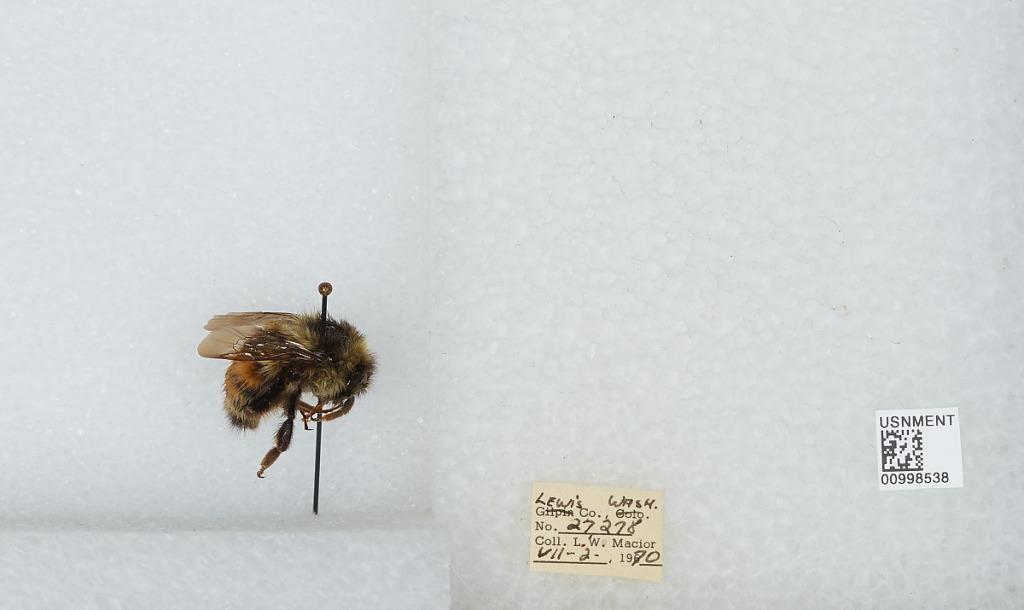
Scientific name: Bombus (Pyrobombus) melanopygus Nylander
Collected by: L. Macior
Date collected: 1970-7-2
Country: United States
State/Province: Washington
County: Lewis
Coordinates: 46.58, -122.4